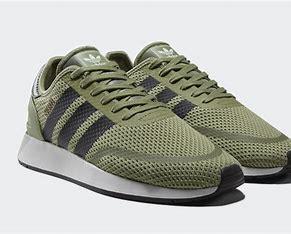
Brand: Adidas
Model: N 5923